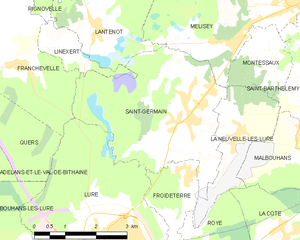
Carte des communes françaises
Saint-Germain est une commune française située dans le département de la Haute-Saône, en région Bourgogne-Franche-Comté. Elle fait partie de la communauté de communes du pays de Lure.